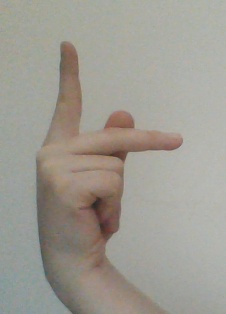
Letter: dha